Red-baiting

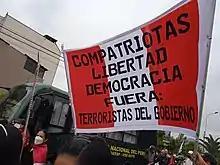
Protest sign against the administration of Pedro Castillo, stating "Get out: Terrorists of the government"

Since the 1930s, the political elite of Peru used fear mongering tactics to influence the public by targeting foreign communist movements according to historian Antonio Zapata of the Pontifical Catholic University of Peru, beginning with Joseph Stalin and later with Fidel Castro. "Terruqueos" began to appear during the 1980s and would occur throughout the internal conflict in Peru. The basis of the "terruqueo" began during the presidency of Fernando Belaúnde when Legislative Decree 46 broadly defined terrorism as "any form of glorification or defense of the political discourse of subversive organizations". Into the 1990s, authoritarian president Alberto Fujimori utilized "terruqueos" with the help of the National Intelligence Service to discredit those who opposed him, including dissenters from his own government, with political scientist Daniel Encinas saying that this would evolve into conservative politicians using the attack to target those opposed to Fujimori's neoliberal economic policies and that the right-wing used the "terruqueo" as a "strategy of manipulating the legacy of political violence". Ultimately, a culture of fear was created by Fujimori according to Jo-Marie Burt, with individuals fearing that they would be described as a terrorist.